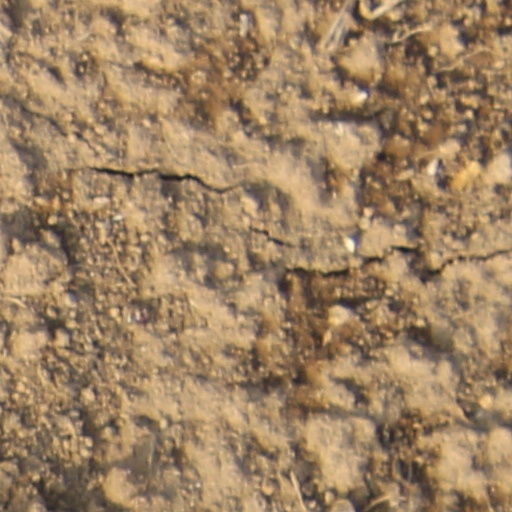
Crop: wheat